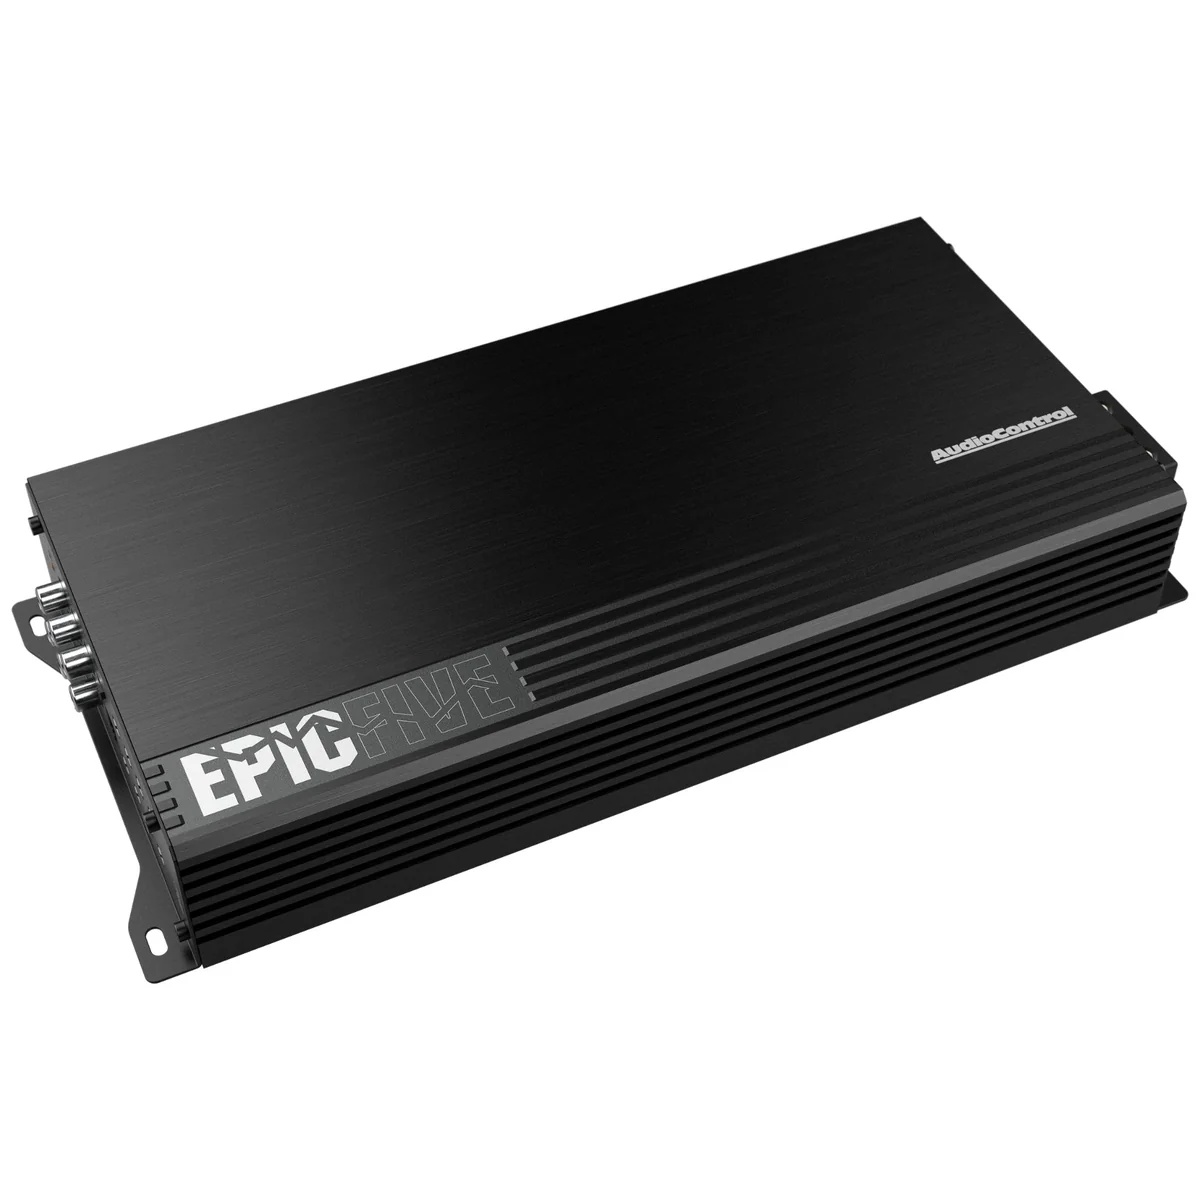
AudioControl - EPIC FIVE
The EPIC series amplifiers are not for everyone, but pack a serious punch and are SUPER affordable. The EPICFIVE is a 5 channel amplifier rated at 75 watts x 4, PLUS 700 x 1 @ 1ohm
Brand: Audio Control
Category: Vehicles & Parts > Vehicle Parts & Accessories > Motor Vehicle Electronics > Motor Vehicle Amplifiers